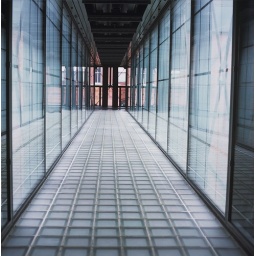
glass bridge in the hollocaust museum